Justice of the Common Pleas

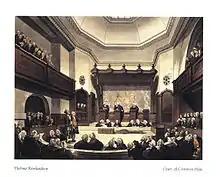
The Court of Common Pleas in 1822

Justice of the Common Pleas was a puisne judicial position within the Court of Common Pleas of England and Wales, under the Chief Justice. The Common Pleas was the primary court of common law within England and Wales, dealing with "common" pleas (civil matters between subject and subject). It was created out of the common law jurisdiction of the Exchequer of Pleas, with splits forming during the 1190s and the division becoming formal by the beginning of the 13th century. The court became a key part of the Westminster courts, along with the Exchequer of Pleas (qualified to hear cases involving revenue owed to the King) and the Court of King's Bench (authorised to hear cases involving the King), but with the Writ of Quominus and the Statute of Westminster, both tried to extend their jurisdiction into the realm of common pleas. As a result, the courts jockeyed for power. In 1828 Henry Brougham, a Member of Parliament, complained in Parliament that as long as there were three courts unevenness was inevitable, saying that "It is not in the power of the courts, even if all were monopolies and other restrictions done away, to distribute business equally, as long as suitors are left free to choose their own tribunal", and that there would always be a favourite court, which would therefore attract the best lawyers and judges and entrench its position. The outcome was the Supreme Court of Judicature Act 1873, under which all the central courts were made part of a single Supreme Court of Judicature. Eventually the government created a High Court of Justice under Lord Coleridge by an Order in Council of 16 December 1880. At this point, the Common Pleas formally ceased to exist.